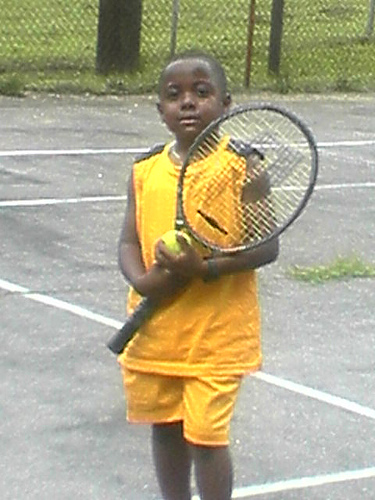
một đứa trẻ đang ôm cái vợt và quả bóng tennis ở trong tay